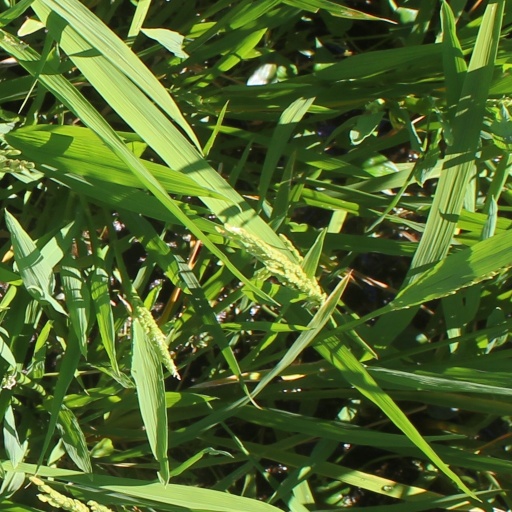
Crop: rice